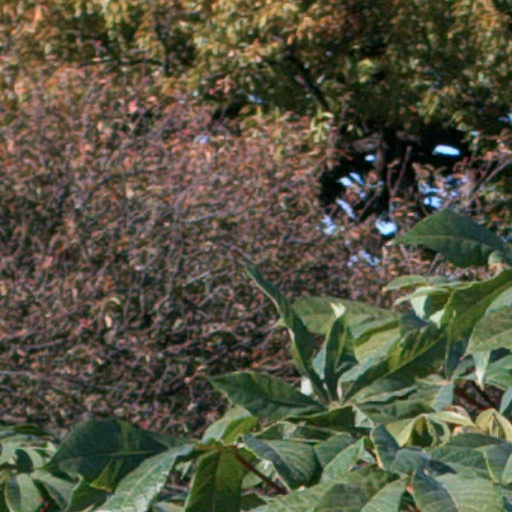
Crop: cassava